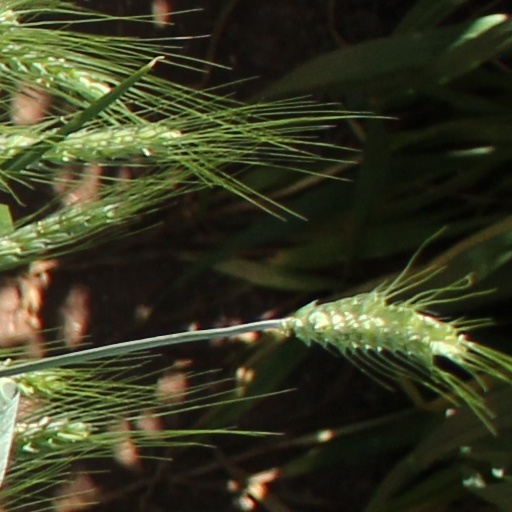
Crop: wheat